Macao Dragon Company

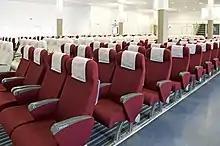
Shen Long - Economy Cabin

Macao Dragon Company Limited was a start-up ferry company that offered services between the Hong Kong–Macau Ferry Terminal, in Sheung Wan, Hong Kong, and the Taipa Temporary Ferry Terminal in Taipa, Macau. It operated four 65m and 63m highspeed catamarans vessels powered by MTU Friedrichshafen engines using waterjet propulsion, which could accommodate up to 1,200 passengers.